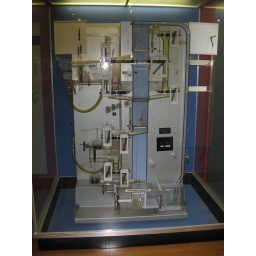
Hydraulic computer that simulates the workings of the economy by piping coloured water into different chambers, at the Science Museum, London.